Berlin Blockade

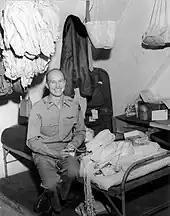
US Air Force pilot Gail Halvorsen, who pioneered the idea of dropping candy bars and bubble gum with handmade miniature parachutes, which later became known as "Operation Little Vittles"

Gail Halvorsen, one of the many airlift pilots, decided to use his off-time to fly into Berlin and make movies with his hand-held camera. He arrived at Tempelhof on 17 July 1948 on one of the C-54s and walked over to a crowd of children who had gathered at the end of the runway to watch the aircraft. He introduced himself and they started to ask him questions about the aircraft and their flights. As a goodwill gesture, he handed out his only two sticks of Wrigley's Doublemint Gum. The children quickly divided up the pieces as best they could, even passing around the wrapper for others to smell. He was so impressed by their gratitude and that they didn't fight over them, that he promised the next time he returned he would drop off more. Before he left them, a child asked him how they would know it was him flying over. He replied, "I'll wiggle my wings."